Adam Hall (alpine skier)

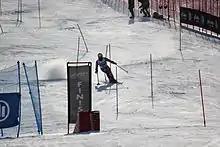
Hall in the slalom event at the 2013 IPC World Championships

Hall competed for New Zealand at the 2006 Winter Paralympics, where he placed 41st in the men's downhill event, 43rd in the men's giant slalom and 50th in the men's super-G, standing